Raon Digital

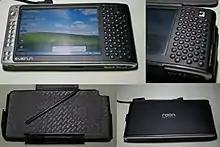
Raon Digital Everun

Raon Digital was a Korean company that manufactured Ultra-Mobile PCs (UMPCs) such as the Raon Vega, Raon Everun and Everun Note. The company closed in 2009.